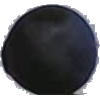
Label: Grape Blue 1